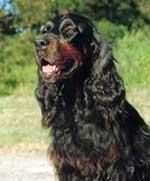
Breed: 228-n000085-Gordon_setter